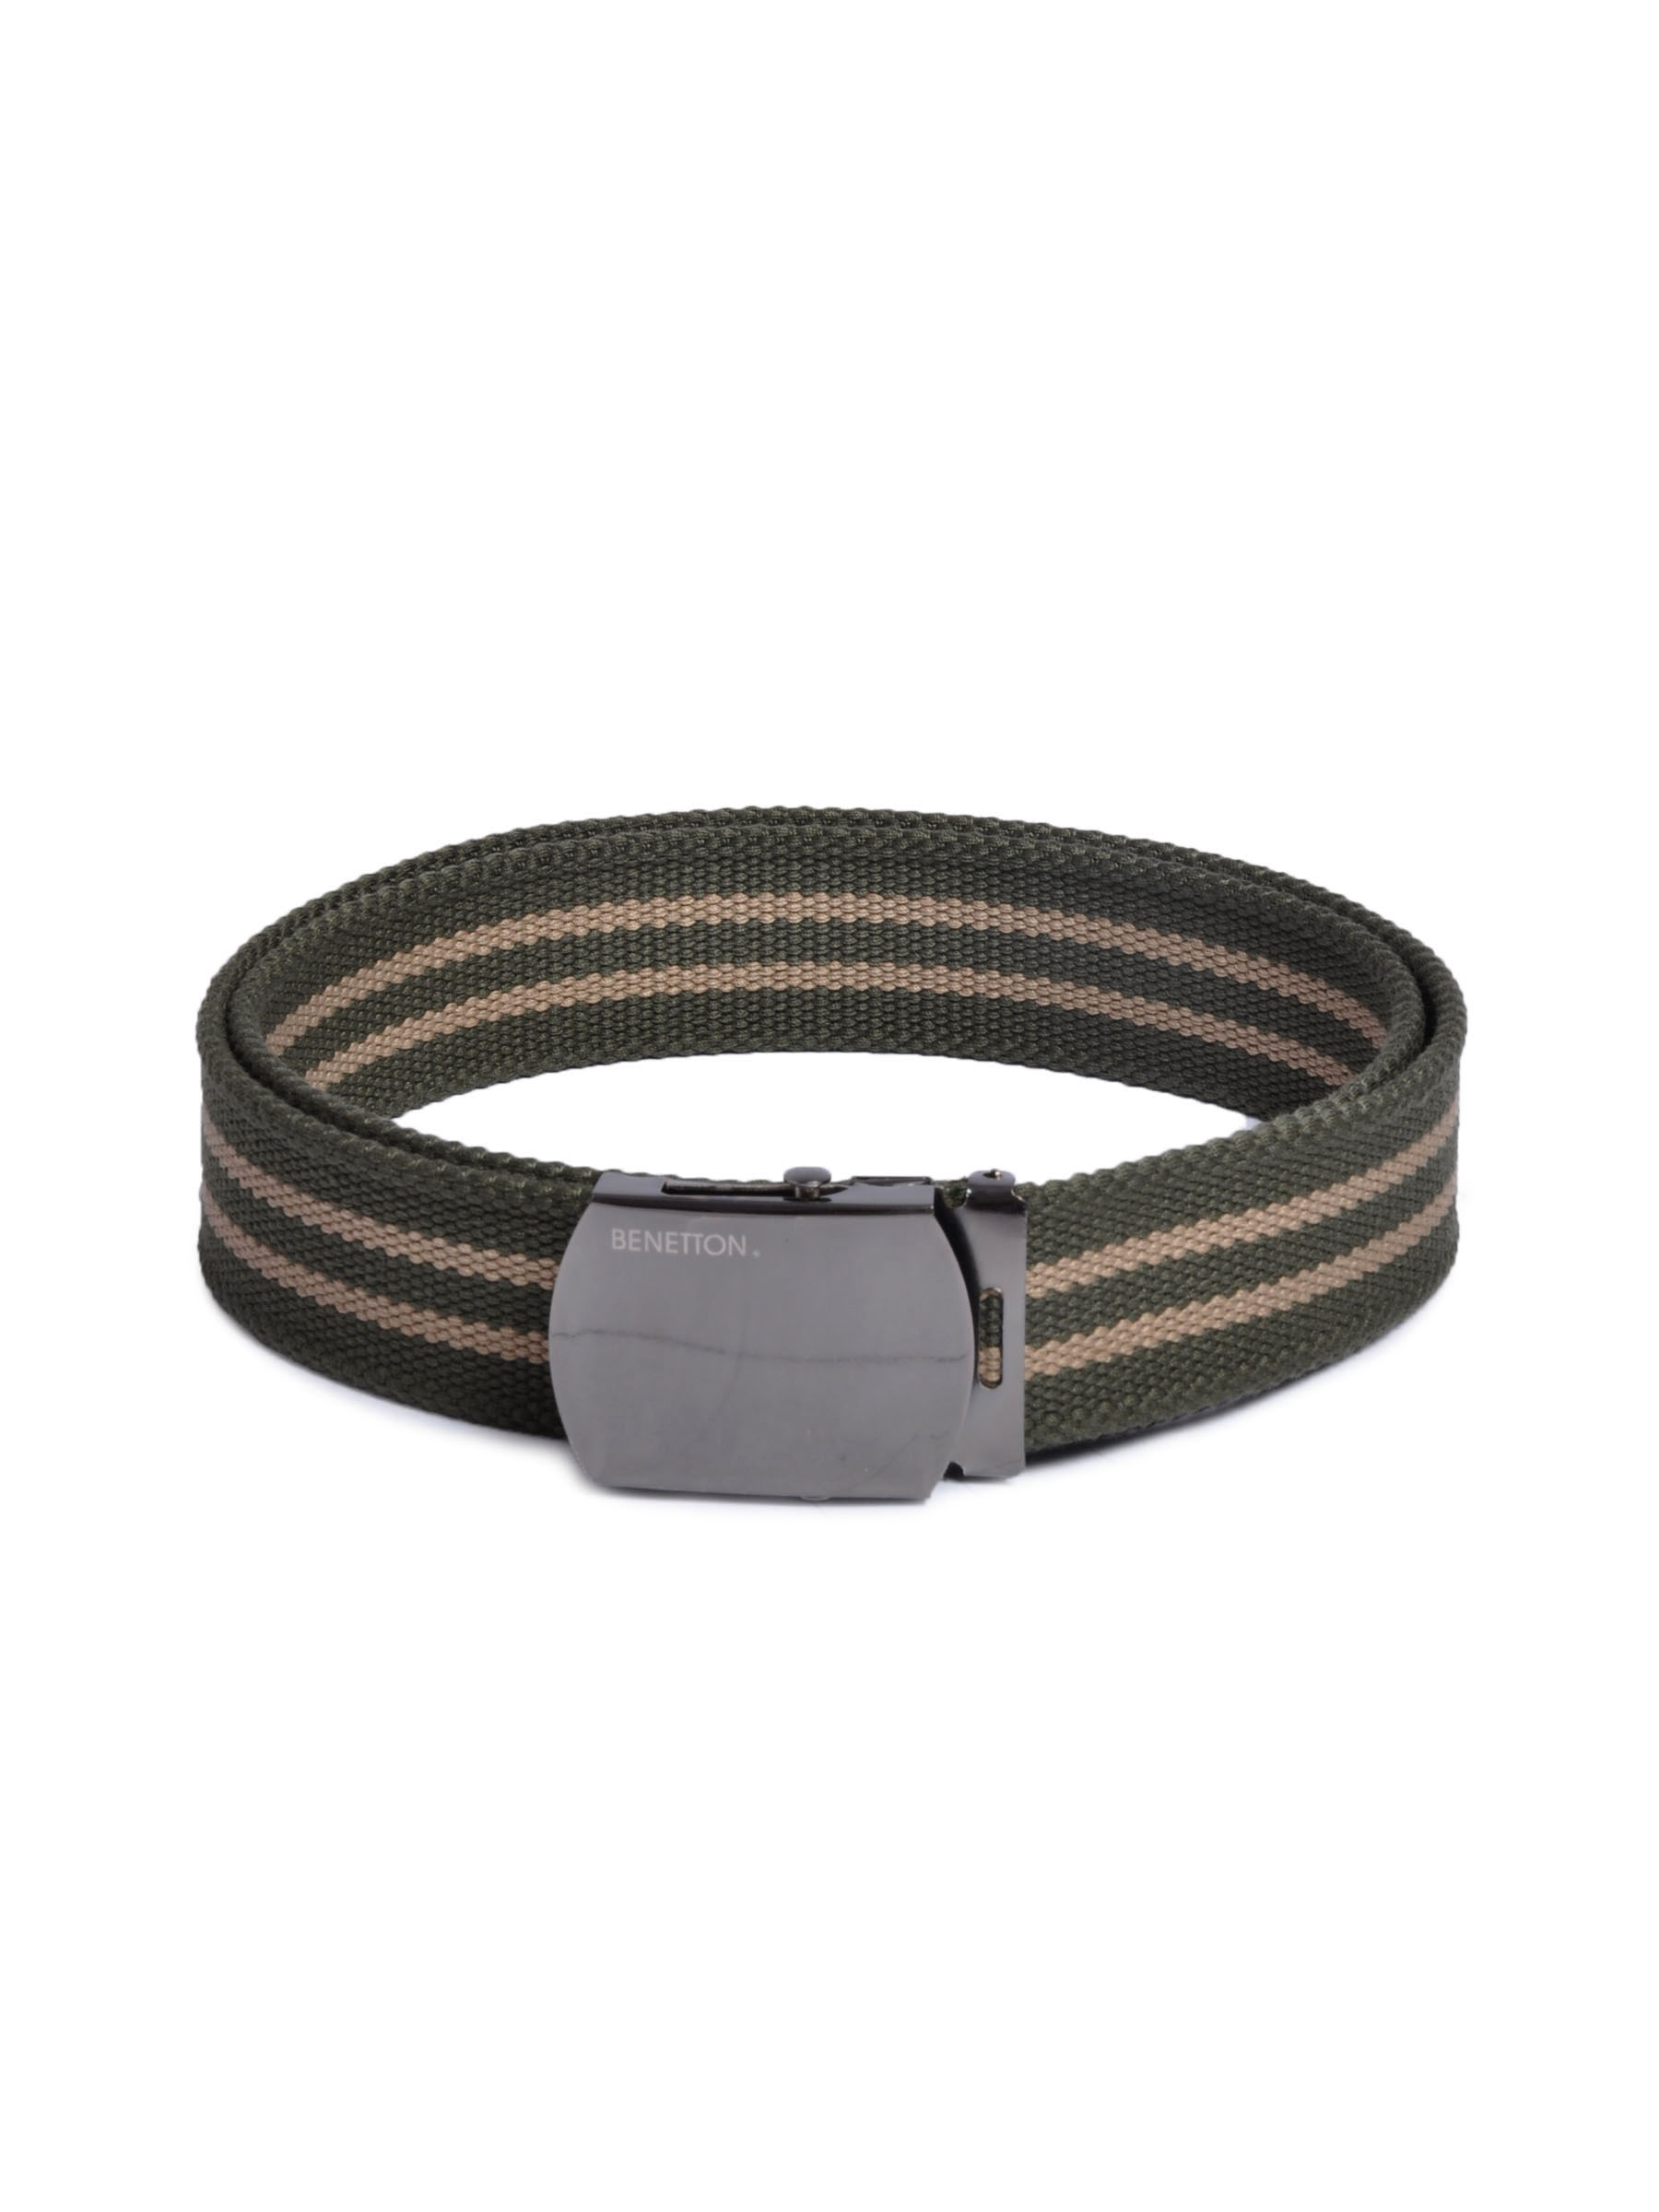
United Colors of Benetton Men Stripes Green Belts
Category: Accessories / Belts / Belts
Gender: Men
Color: Green
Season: Summer 2011
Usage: Casual